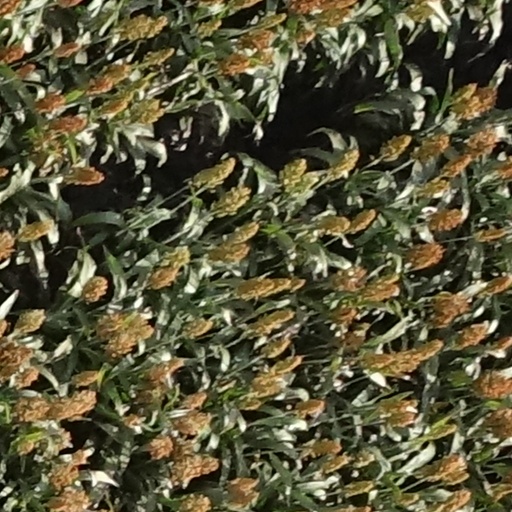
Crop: sorghum